Asturian architecture

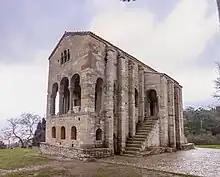
Santa María del Naranco

Pre-Romanesque architecture in Asturias is framed between the years 711 and 910, the period of the creation and expansion of the kingdom of Asturias.